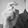
ASL letter: X